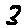
Label: 3